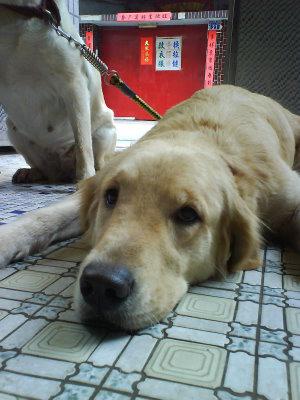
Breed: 5355-n000126-golden_retriever